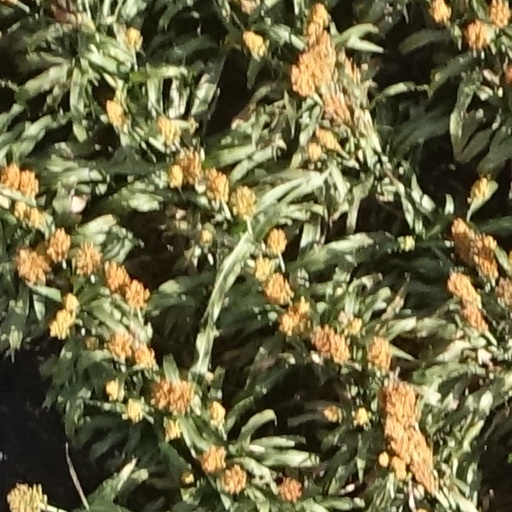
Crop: sorghum